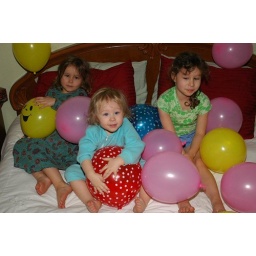
Three girls in a bed with balloons